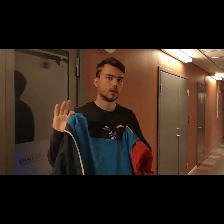
Label: Human